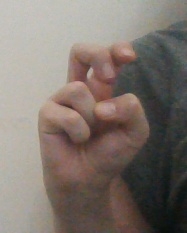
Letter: toot